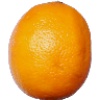
Label: lemon_meyer